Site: brandenburg
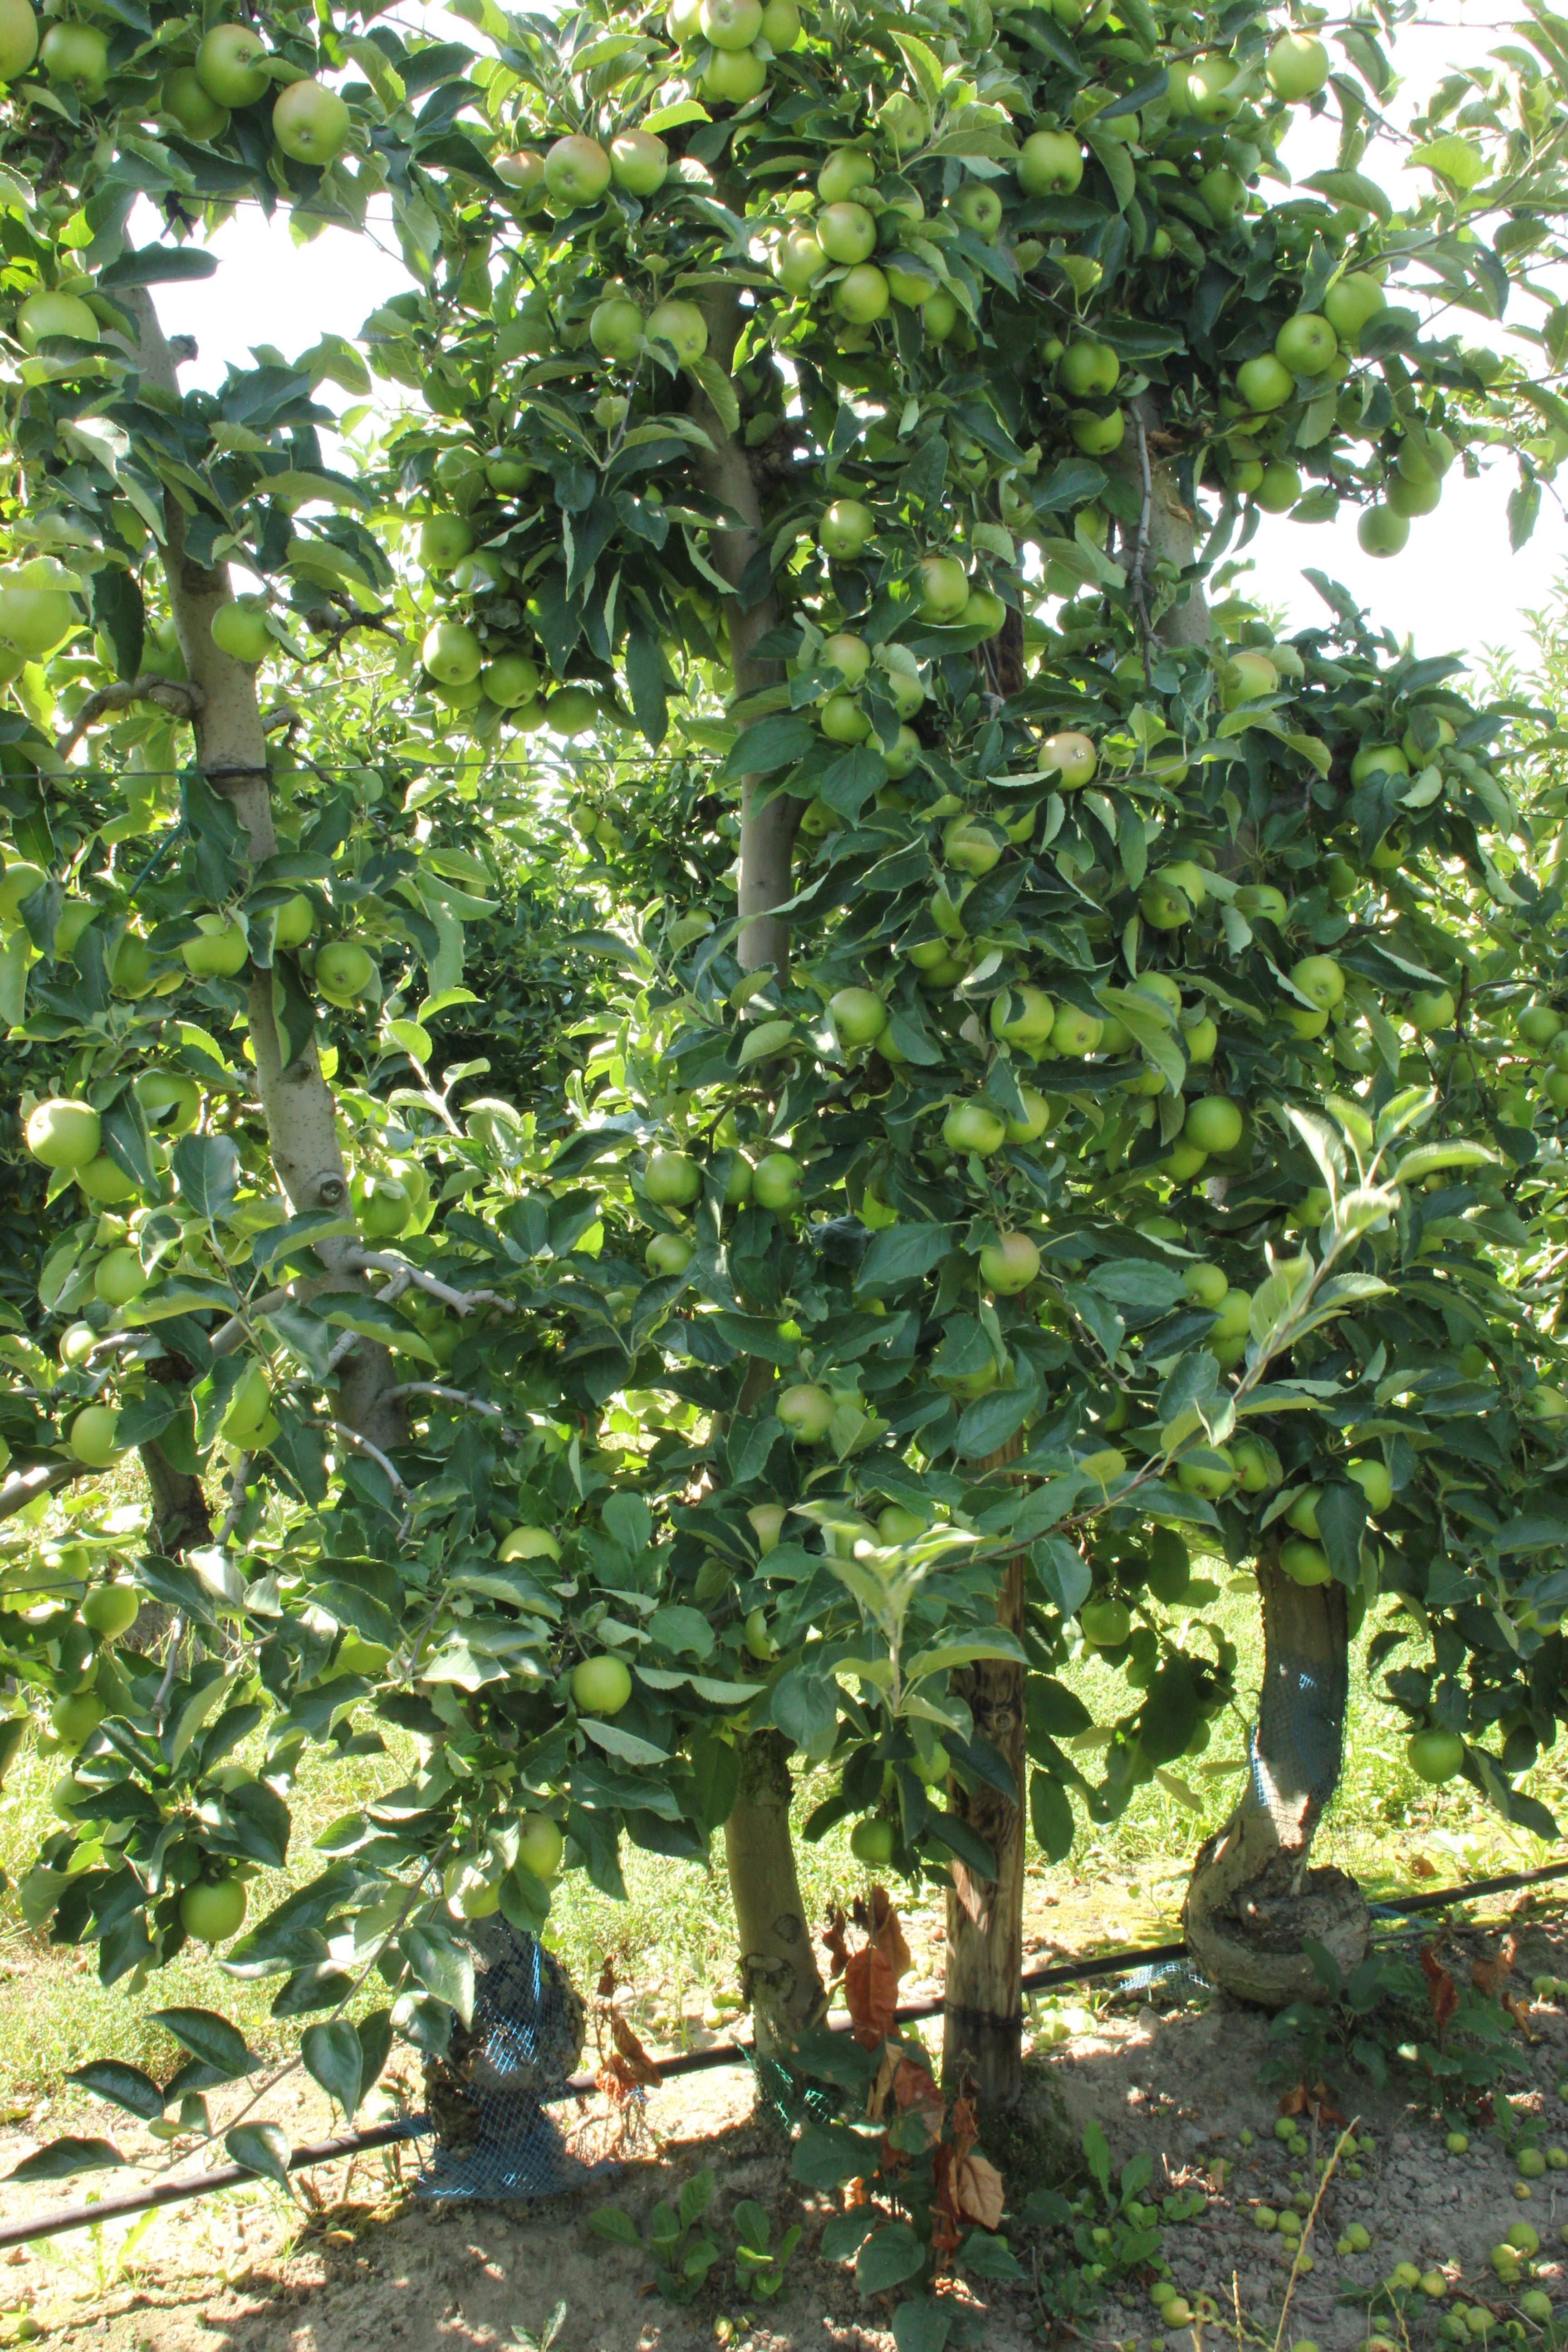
Growth stage (BBCH 77): Development of fruit